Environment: real
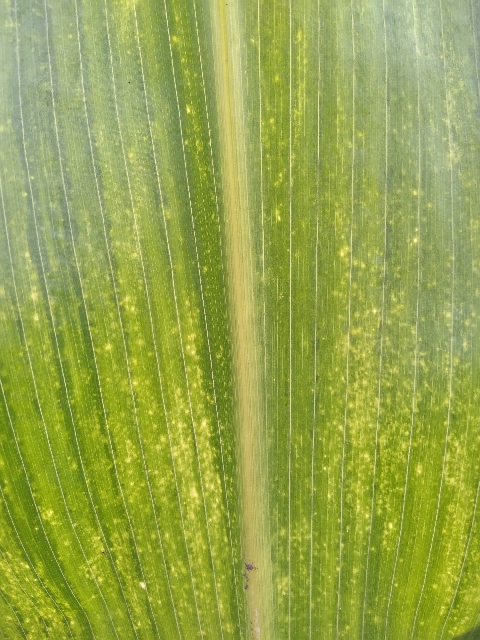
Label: lethal_necrosis